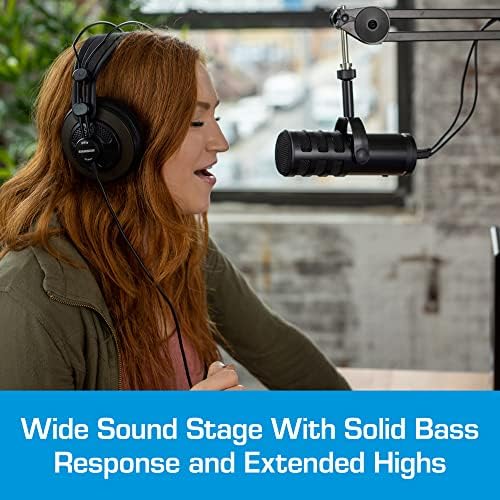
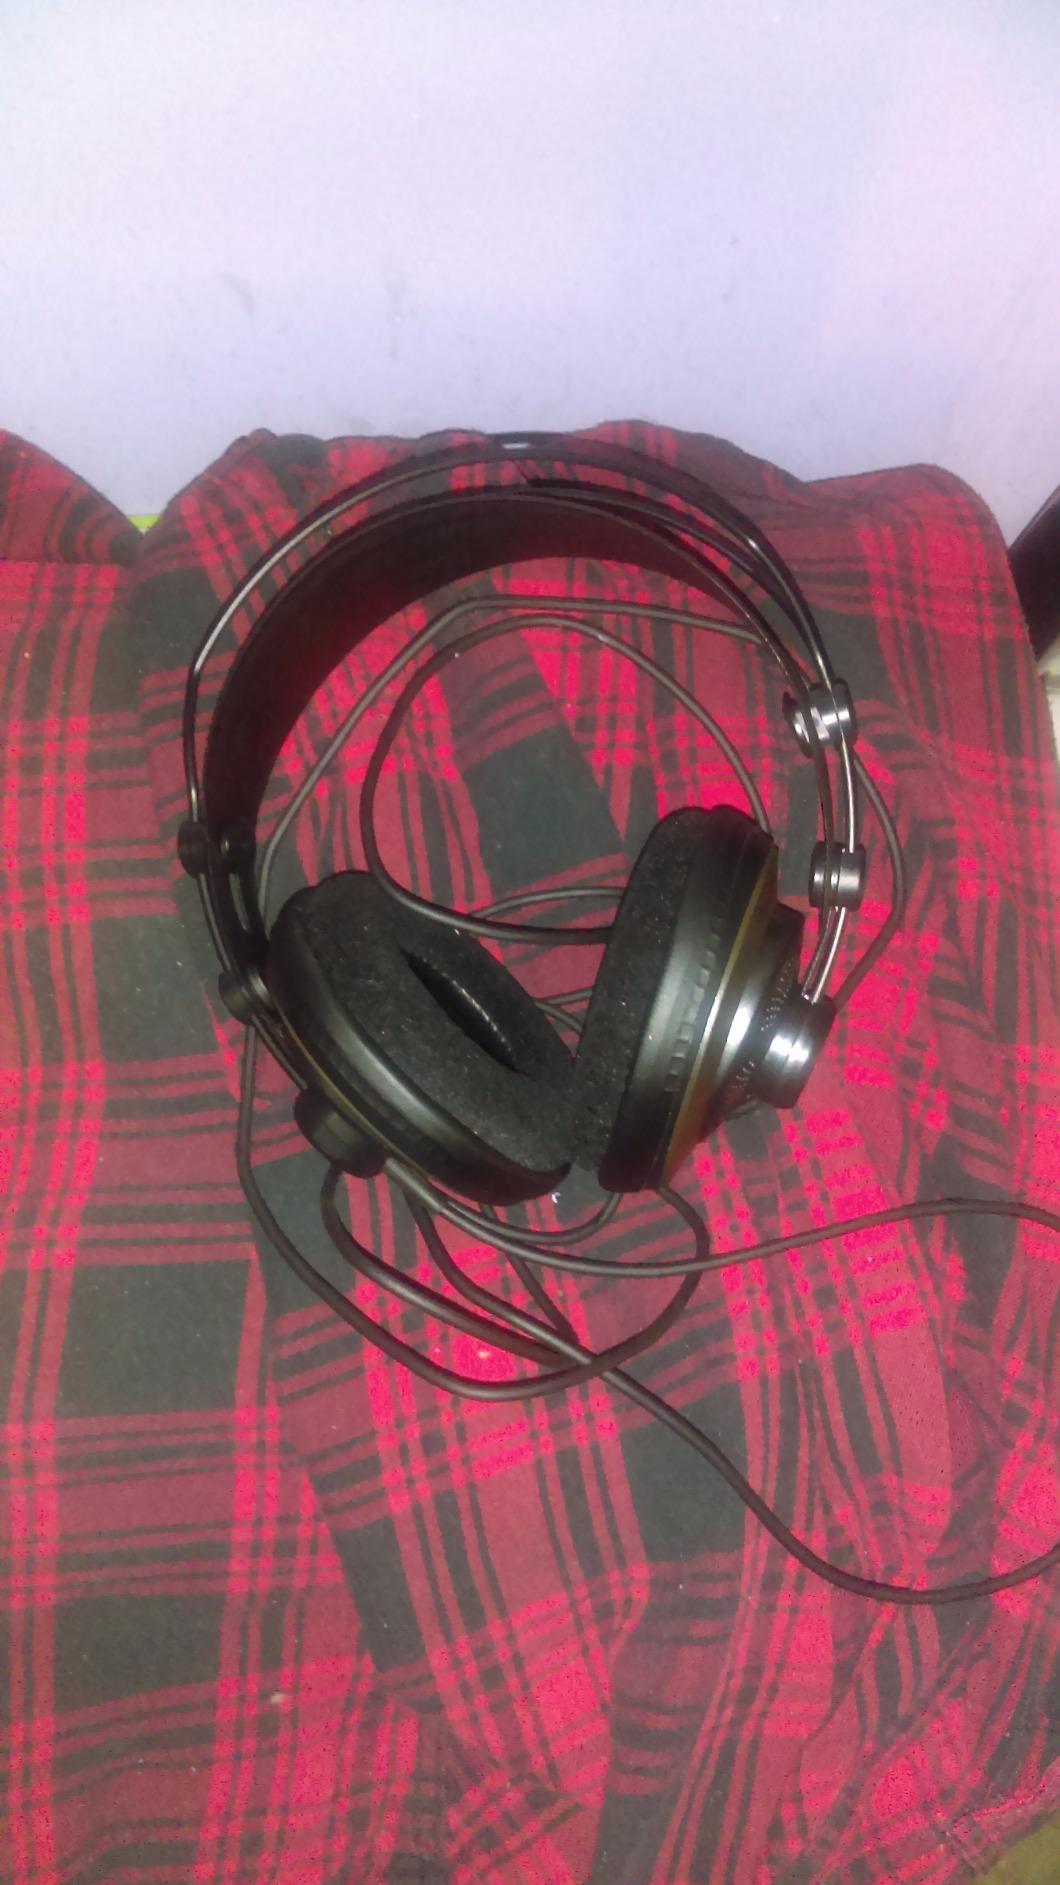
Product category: headphones
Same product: yes